8th Fleet (Imperial Japanese Navy)

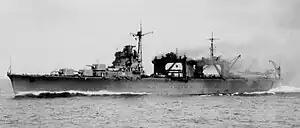
Seaplane tender "Nisshin" was used by the 8th Fleet's Reinforcement Unit as a high-speed transport to resupply Guadalcanal in October 1942.

Since regular resupply runs by destroyers only could not deliver heavy equipment (such as artillery) to the Imperial Japanese Army (IJA) on Guadalcanal, the 8th Fleet's Reinforcement Unit started using seaplane tenders "Chitose" and "Nisshin" as high-speed transports. To cover the unloading of supplies by the convoy on 11 October, the 8th Fleet assigned CruDiv6 with heavy cruisers "Aoba", "Kinugasa" and "Furutaka" and two destroyers under Rear Admiral Gotō to bombard the Allied position on Guadalcanal. On the night of 11/12 October they were ambushed by two heavy cruisers, two light cruisers and five destroyers under Rear Admiral Norman Scott, which resulted in the Battle of Cape Esperance. The battle accounted for the loss of "Furutaka" and one Japanese destroyer, in exchange for the loss of one US destroyer. Furthermore, Rear Admiral Gotō was also mortally wounded in the battle. Nevertheless, the convoy managed to successfully unload the supplies and equipment on Guadalcanal. Two of its destroyers, while retreating from Guadalcanal, were sunk by air attacks the following day. Another major resupply run was conducted on the night of 14/15 October by "Nisshin", while Vice Admiral Mikawa with "Chōkai" and "Kinugasa" shelled Allied position on Guadalcanal to cover the cargo unloading process.